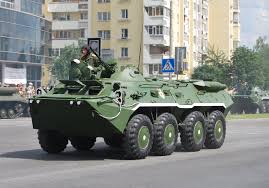
Label: BTR-80